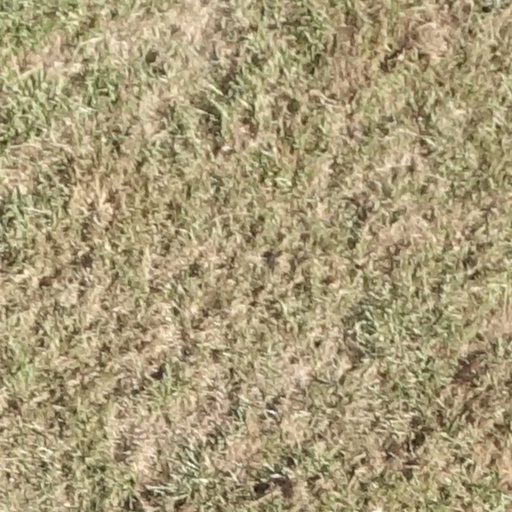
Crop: sorghum